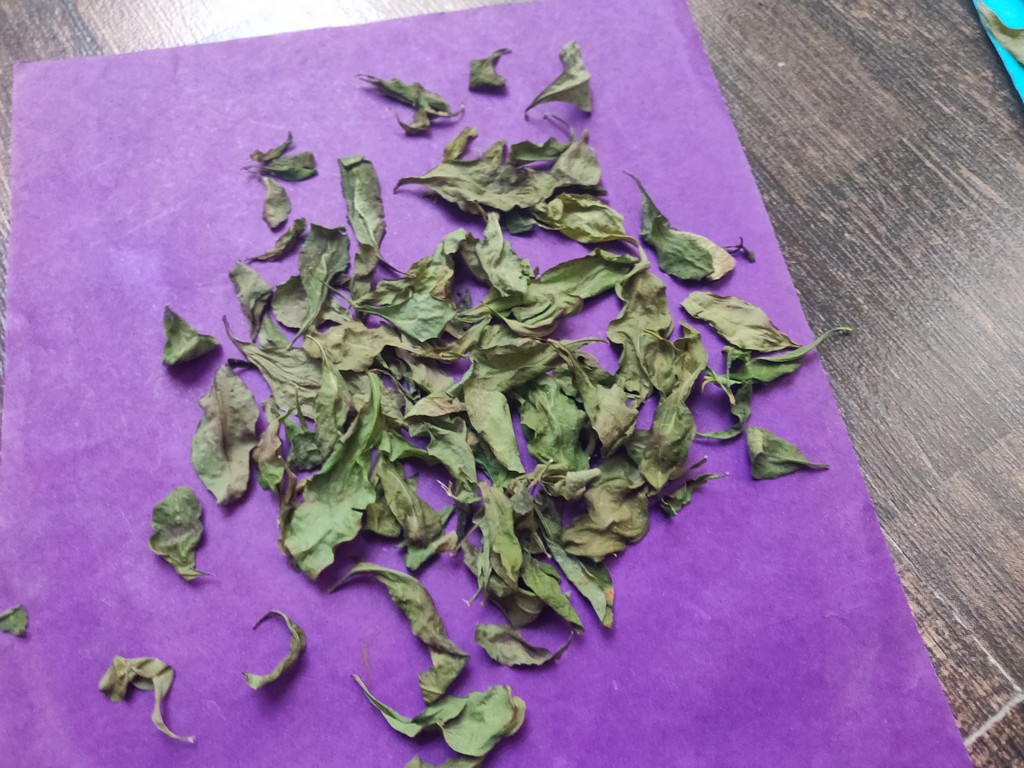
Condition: Dried
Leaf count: multiple
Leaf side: unknown